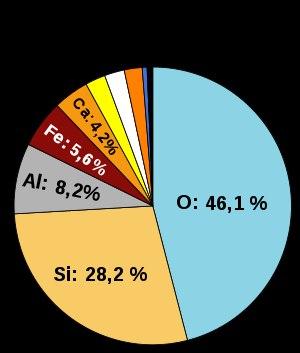
La croûte continentale constitue l'armature des continents et des zones de fond marin peu profond près de leurs côtes, appelées plateaux continentaux, par opposition à la croûte océanique qui forme le fond des océans. Elle forme, avec le manteau lithosphérique sous-jacent, la lithosphère continentale.